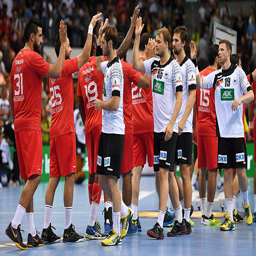
the players react after the match .